Kibble balance

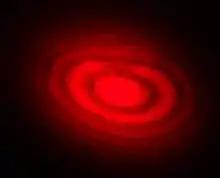
The local gravitational acceleration "g" is measured with exceptional precision with the help of a laser interferometer. The laser's pattern of interference fringes—the dark and light bands above—blooms at an ever-faster rate as a free-falling corner reflector drops inside an absolute gravimeter. The pattern's frequency sweep is timed by an atomic clock.

Gravity and the nature of the Kibble balance, which oscillates test masses up and down against the local gravitational acceleration "g", are exploited so that mechanical power is compared against electrical power, which is the square of voltage divided by electrical resistance. However, "g" varies significantly—by nearly 1%—depending on where on the Earth's surface the measurement is made (see "Earth's gravity"). There are also slight seasonal variations in "g" at a location due to changes in underground water tables, and larger semimonthly and diurnal changes due to tidal distortions in the Earth's shape (earth tide and polar motion) caused by the Moon and the Sun. Although "g" is not a term in the "definition" of the kilogram, it is crucial in the process of measurement of the kilogram when relating energy to power in a kibble balance. Accordingly, "g" must be measured with at least as much precision and accuracy as are the other terms, so measurements of "g" must also be traceable to fundamental constants of nature. For the most precise work in mass metrology, "g" is measured using dropping-mass absolute gravimeters that contain an iodine-stabilised helium–neon laser interferometer. The fringe-signal, frequency-sweep output from the interferometer is measured with a rubidium atomic clock. Since this type of dropping-mass gravimeter derives its accuracy and stability from the constancy of the speed of light as well as the innate properties of helium, neon, and rubidium atoms, the 'gravity' term in the delineation of an all-electronic kilogram is also measured in terms of invariants of nature—and with very high precision. For instance, in the basement of the NIST's Gaithersburg facility in 2009, when measuring the gravity acting upon Pt10Ir test masses (which are denser, smaller, and have a slightly lower center of gravity inside the Kibble balance than stainless steel masses), the measured value was typically within 8 ppb of .